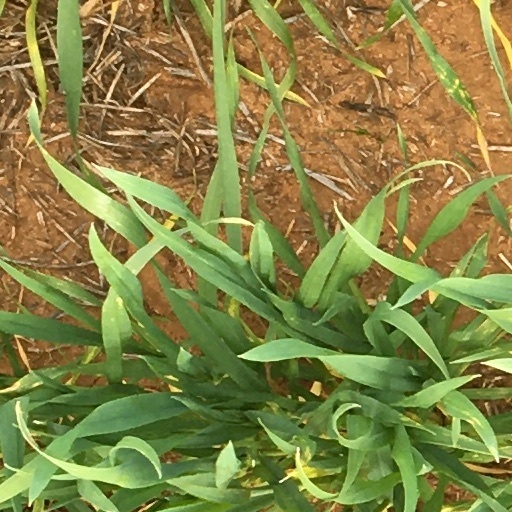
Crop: wheat